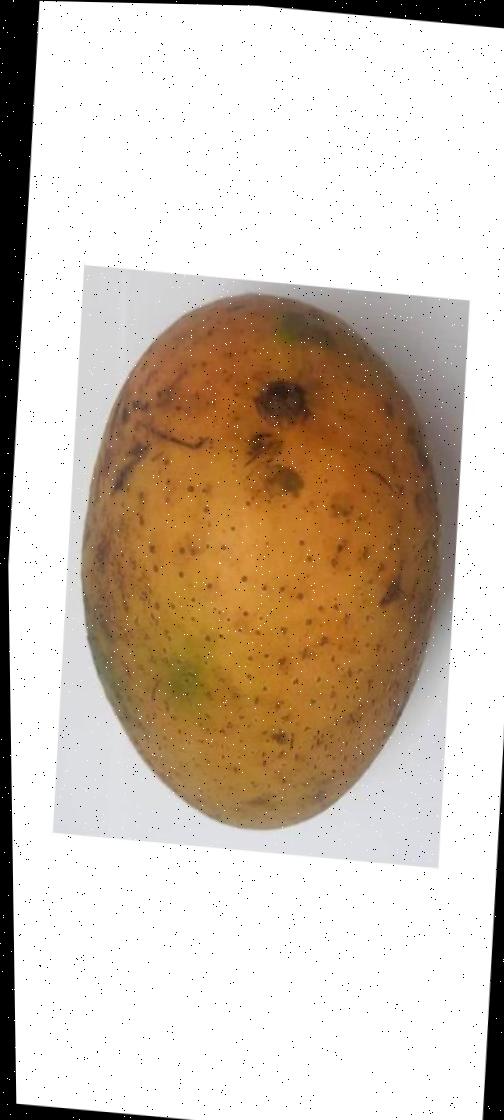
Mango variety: Ashshina Classic